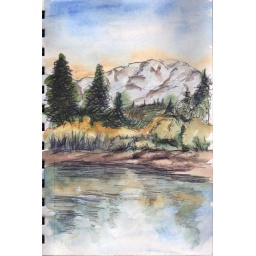
4x7 water color over ball point sketch-sketched while watching tv special about the neaderthals - last night